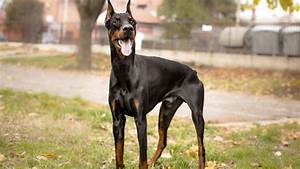
Label: dog